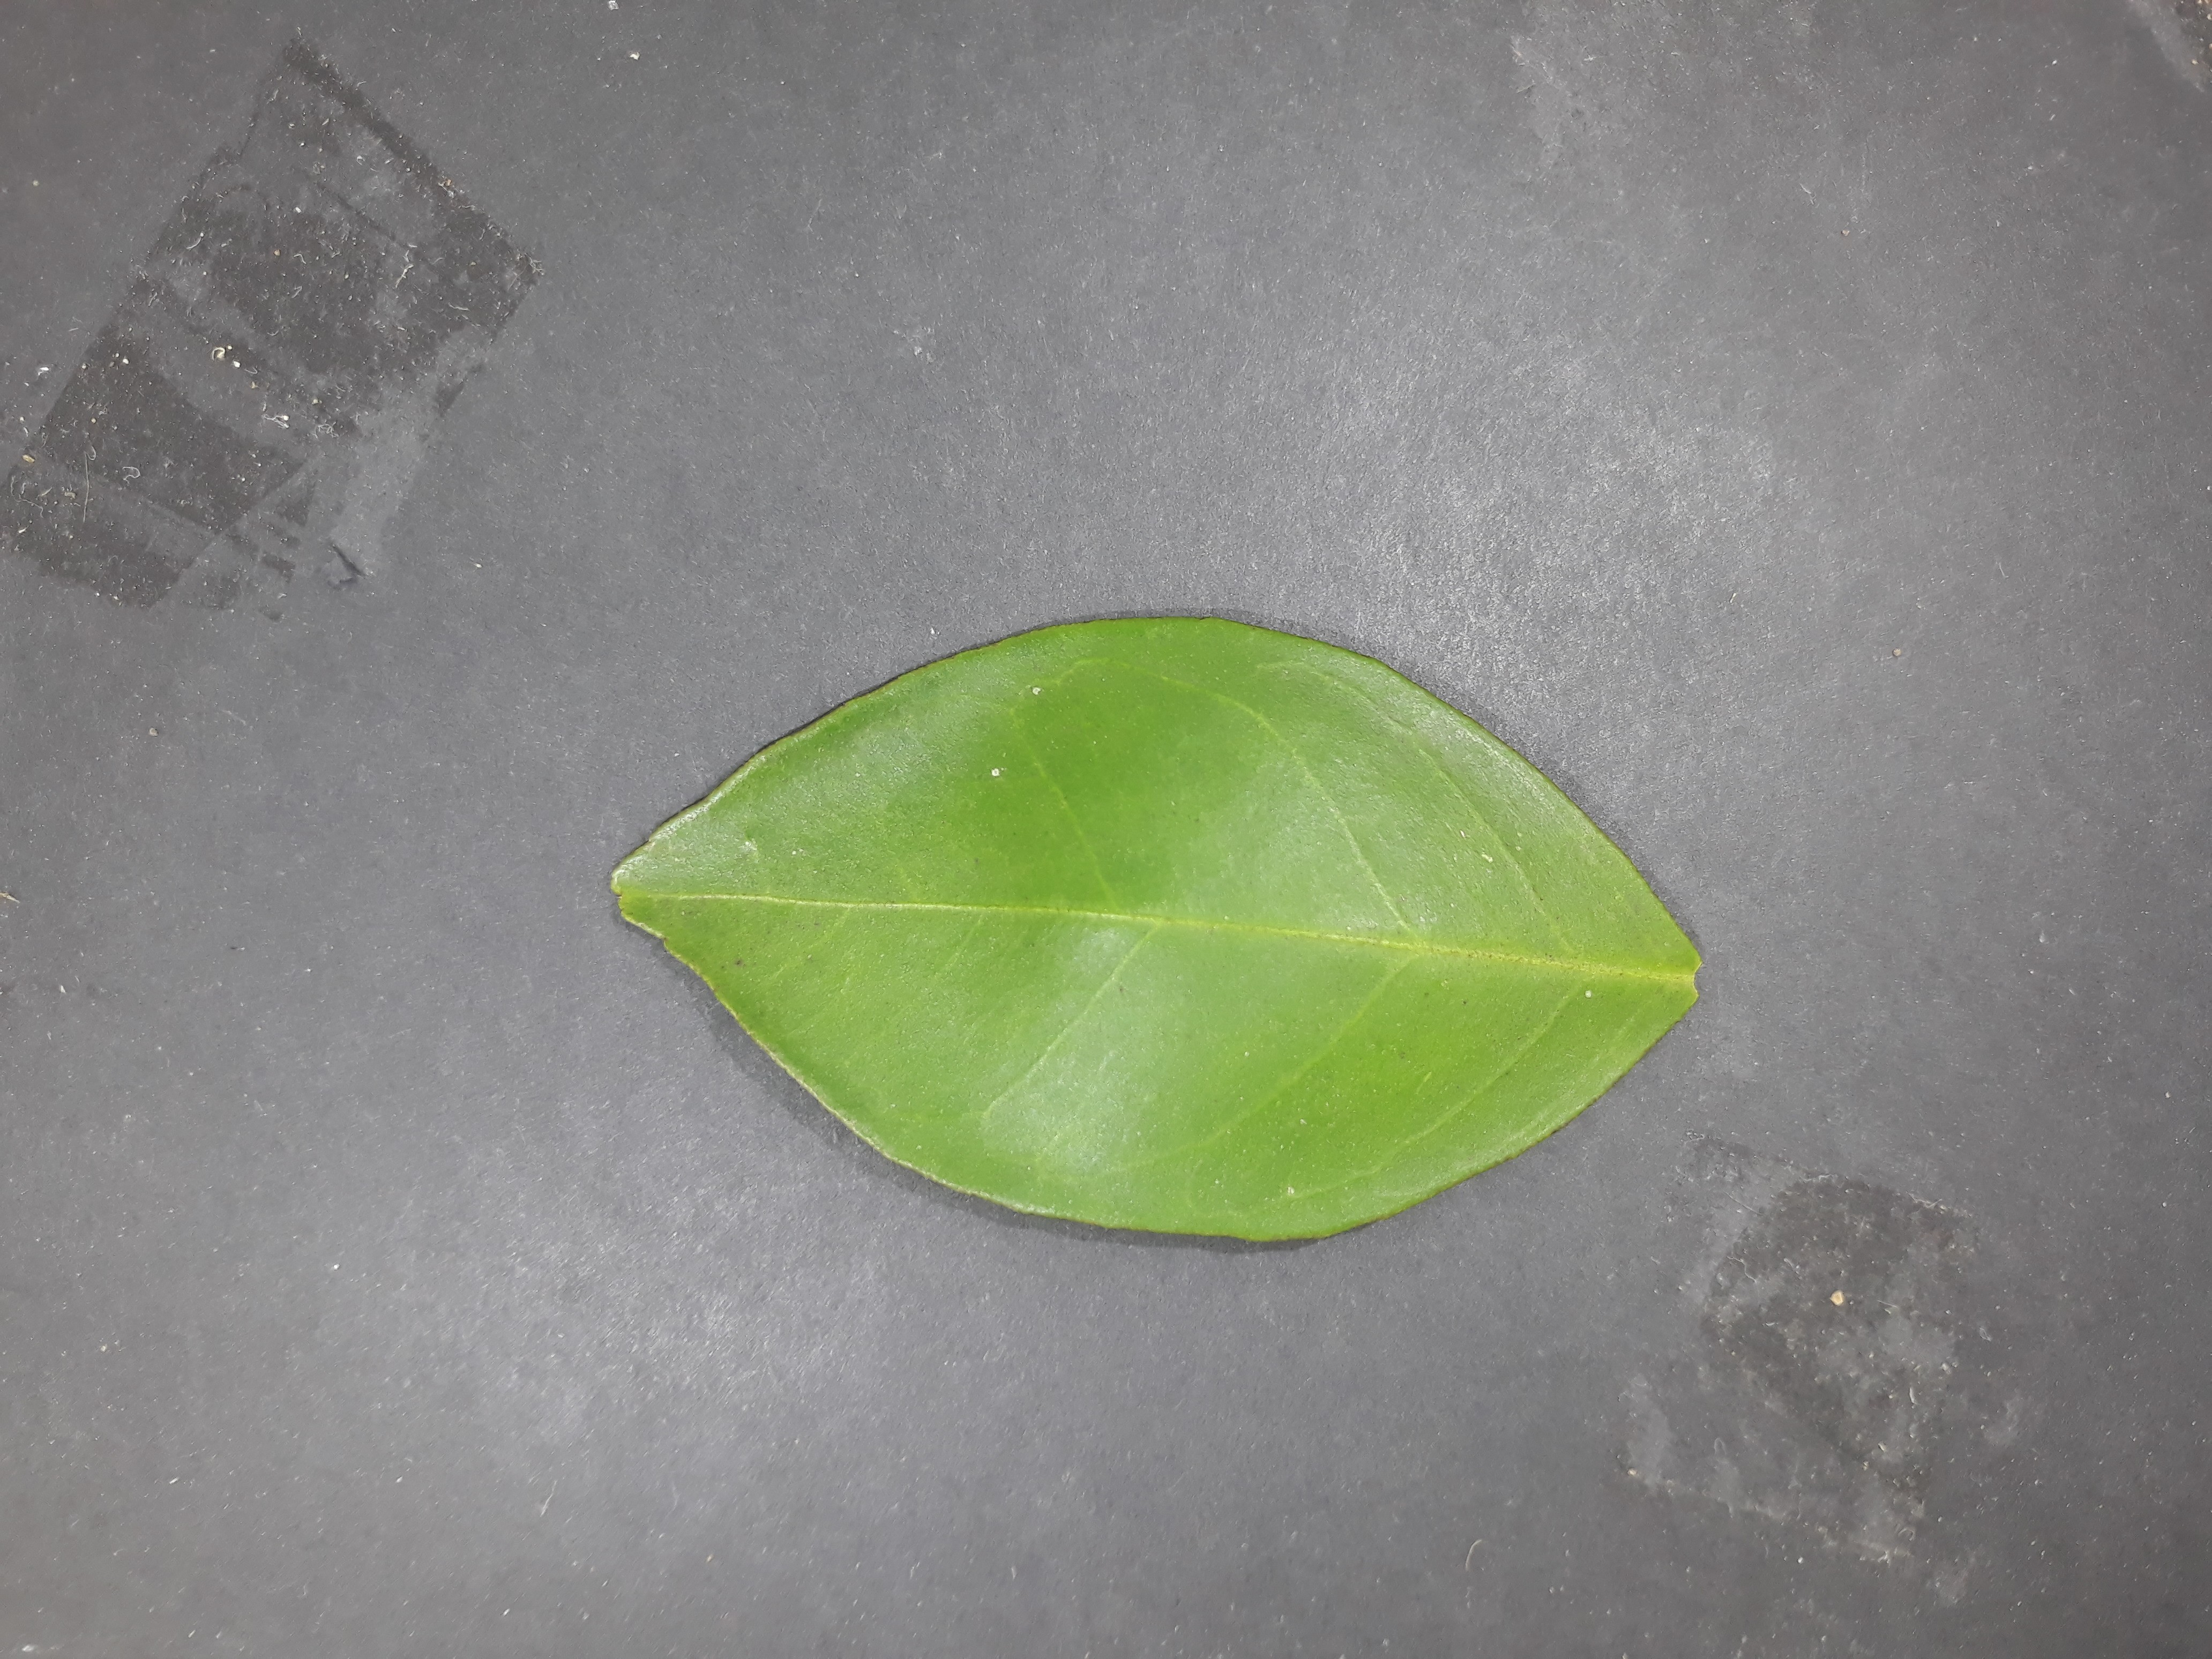
Label: Healthy